Metropolitan areas in Romania

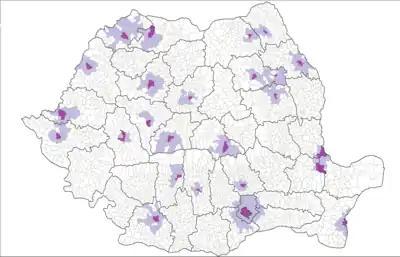
Metropolitan areas in Romania

Metropolitan areas in Romania are private agencies of public utility which were established by Law no. 351 of 6 July 2001 with the aim of encouraging the development of neighboring towns and communes within a radius of 30 km. The first to be established was the metropolitan area of Iași, on 8 April 2004, while the last is that of Drobeta-Turnu Severin, on 28 August 2019. There are 24 metropolitan areas in Romania that have been constituted as of 2019.